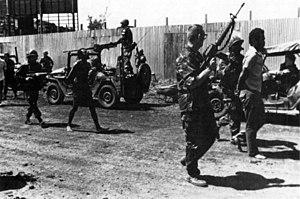
Le Gouvernement révolutionnaire populaire de la Grenade était le régime politique en place à la Grenade, entre mars 1979 et octobre 1983.